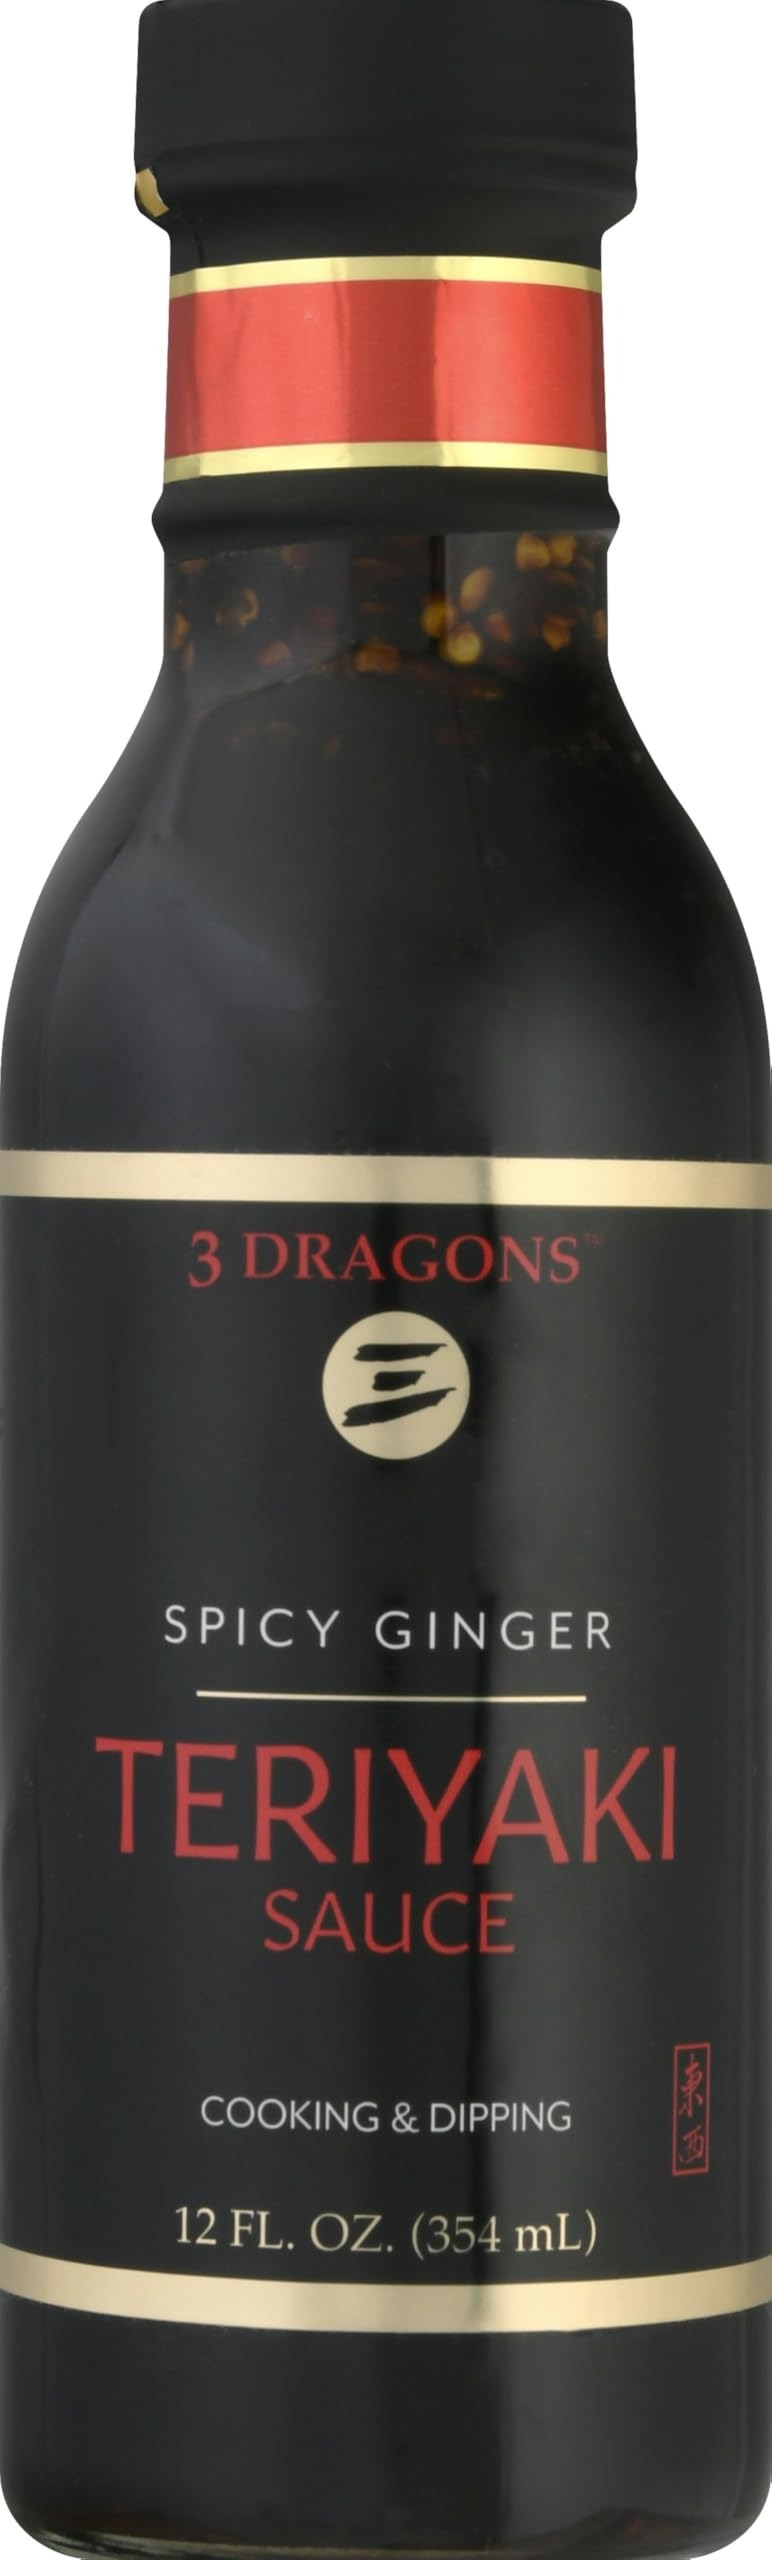
Item Name: 3 Drag​ons Teriyaki Sauce Ginger Spicy 12 oz (Pack of 6)
Bullet Point 1: Bold ginger and spice blend for a tantalizing taste experience.
Bullet Point 2: Perfect for marinating meats or enhancing veggies and grains.
Bullet Point 3: Convenient packaging makes for easy dispensing and storage.
Value: 72.0
Unit: Ounce

Price: 5.99